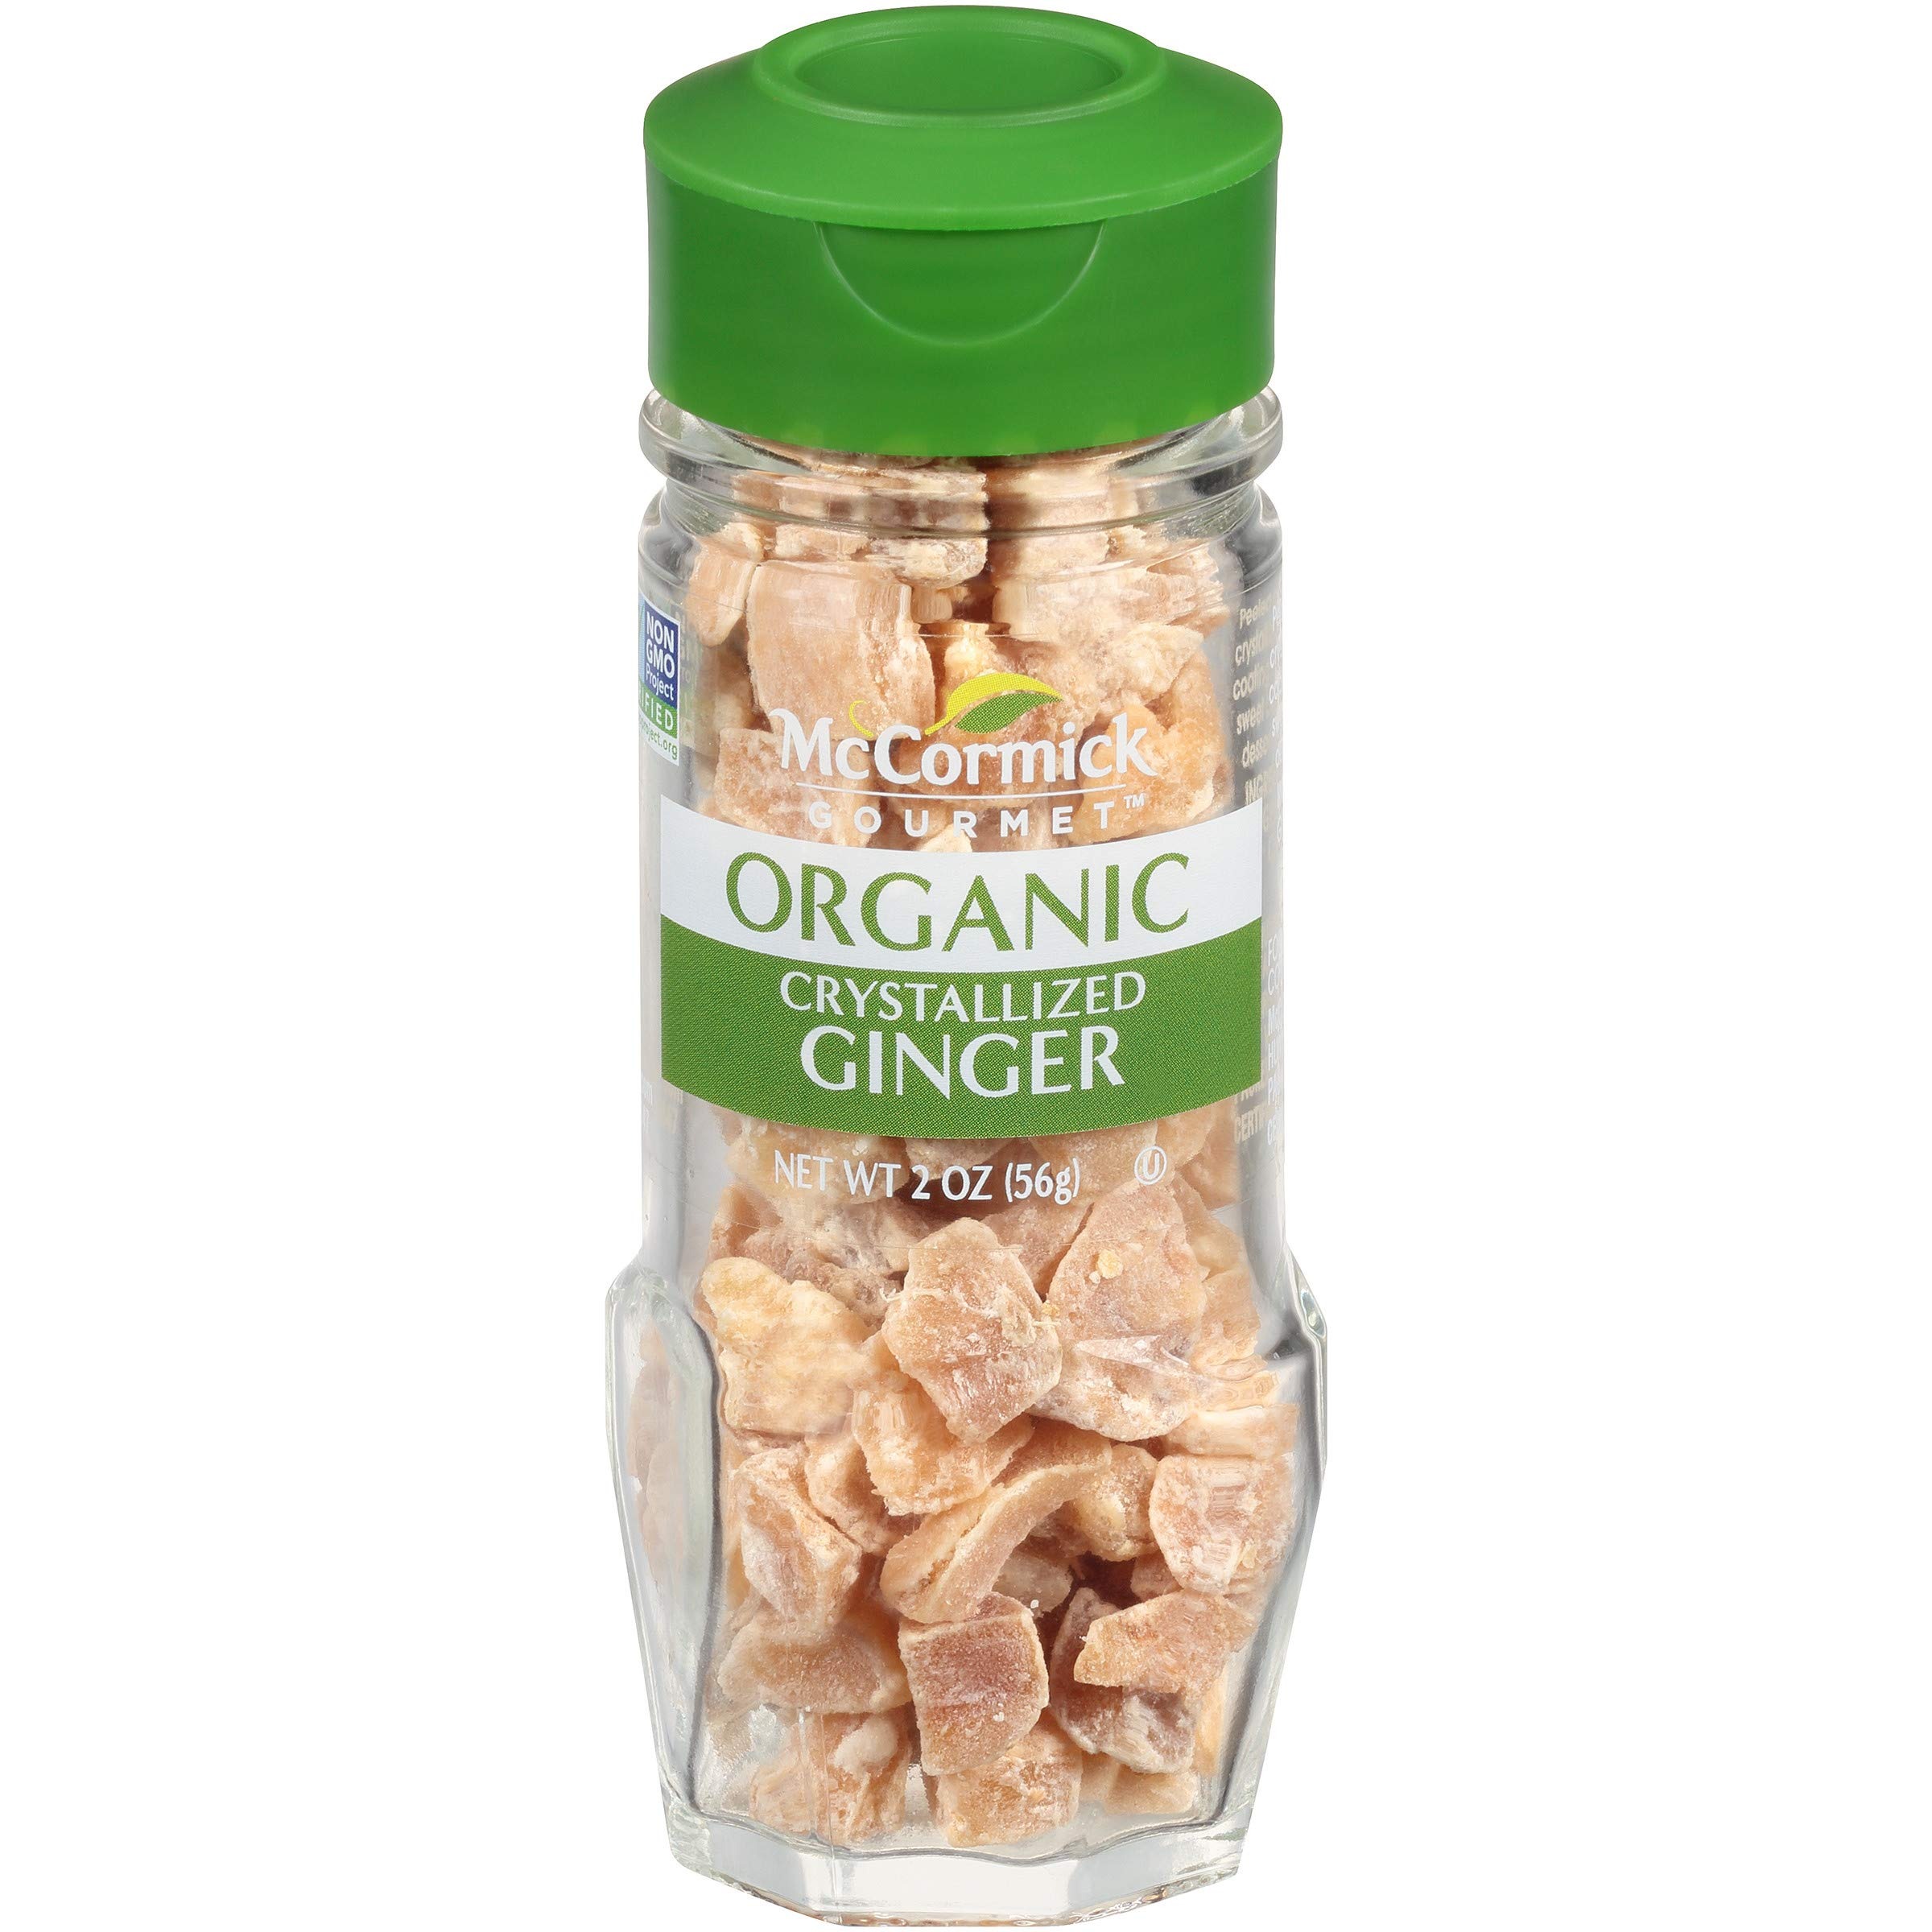
Item Name: McCormick Gourmet Organic Crystallized Ginger, 2 Oz
Bullet Point 1: McCormick Gourmet Crystallized Ginger is made from ginger
Bullet Point 2: Peeled, diced ginger is crystallized with a light cane sugar coating
Bullet Point 3: Certified organic and non GMO
Bullet Point 4: Adds a sweet bite to desserts, baked goods and confections
Bullet Point 5: Spicy-sweet warmth complements fruit recipes
Value: 2.0
Unit: Ounce

Price: 8.03